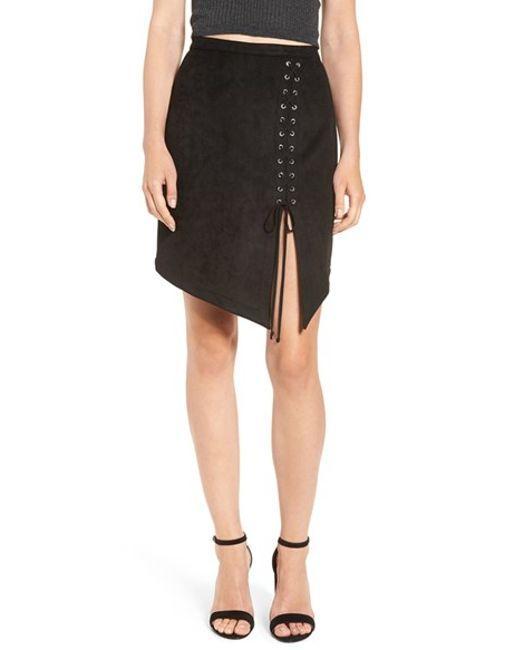
knielanger schwarzer Wildlederrock mit Zöpfen